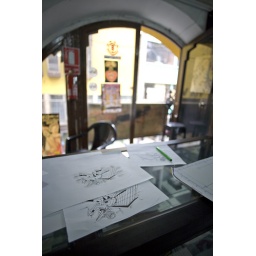
From the desk to the window and on to the street in Lima Lima, Peru.